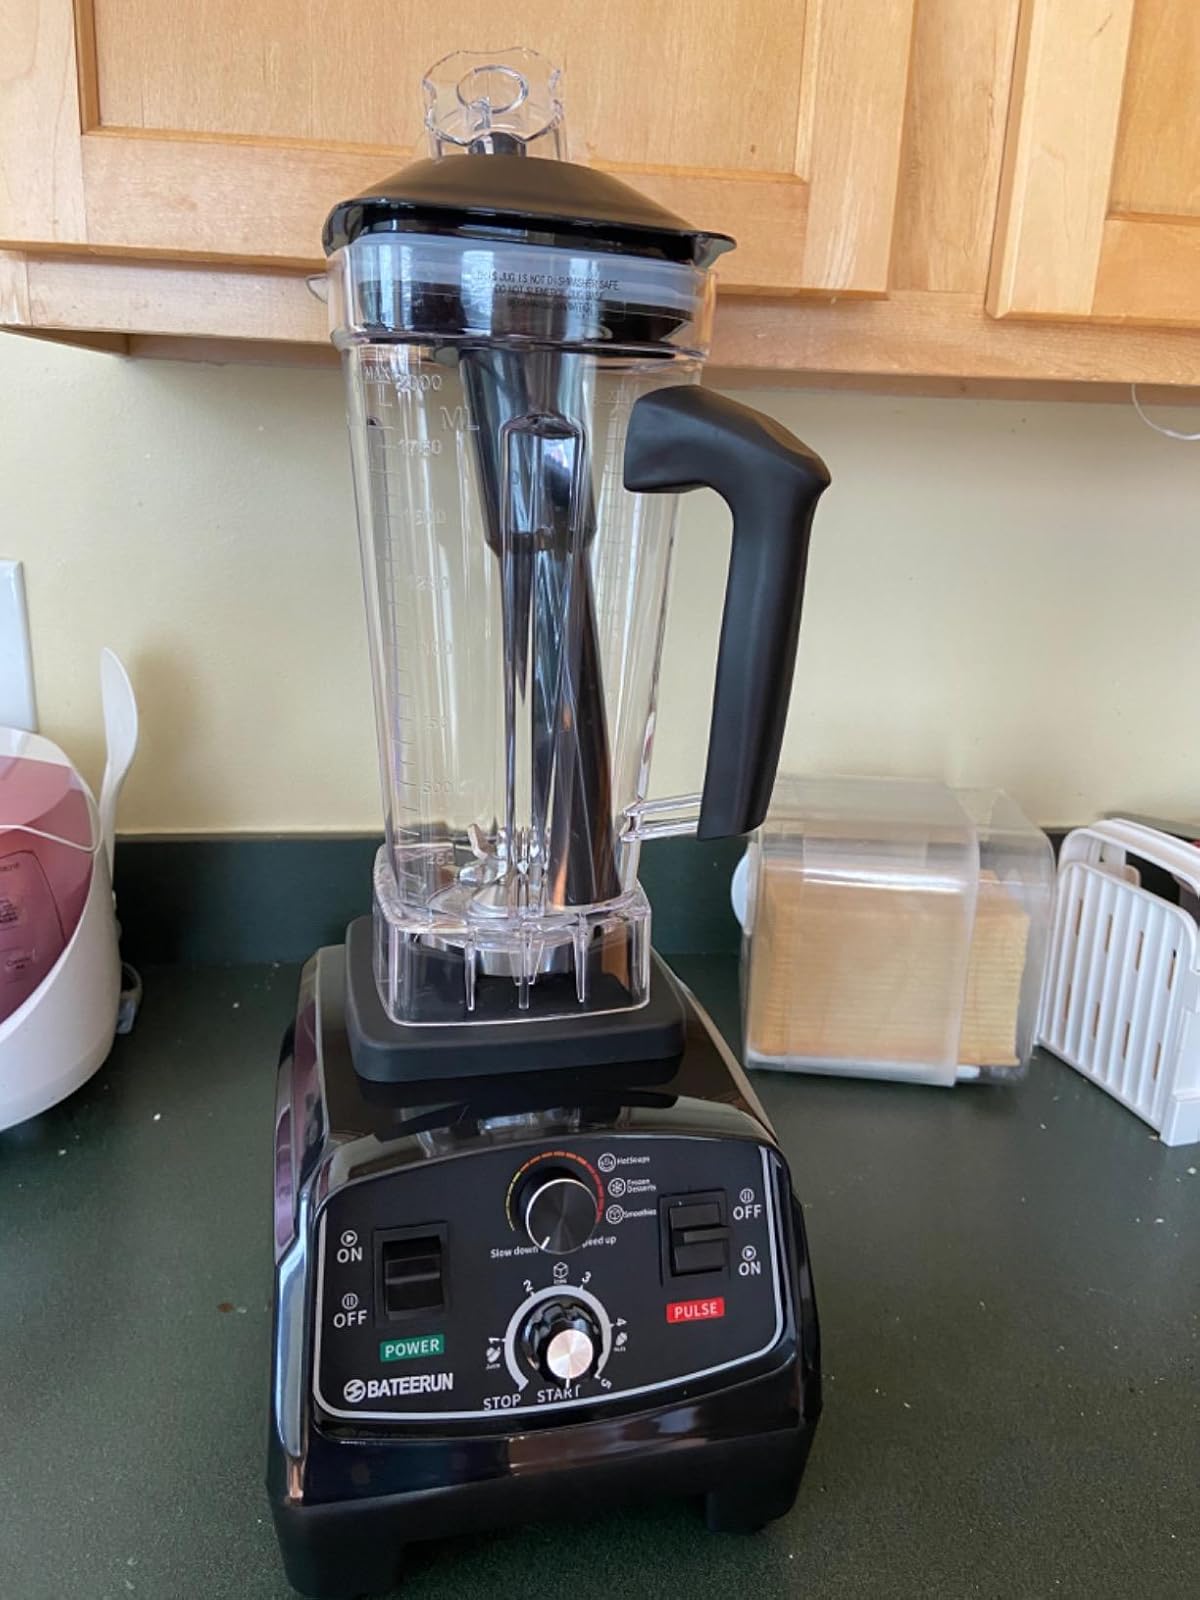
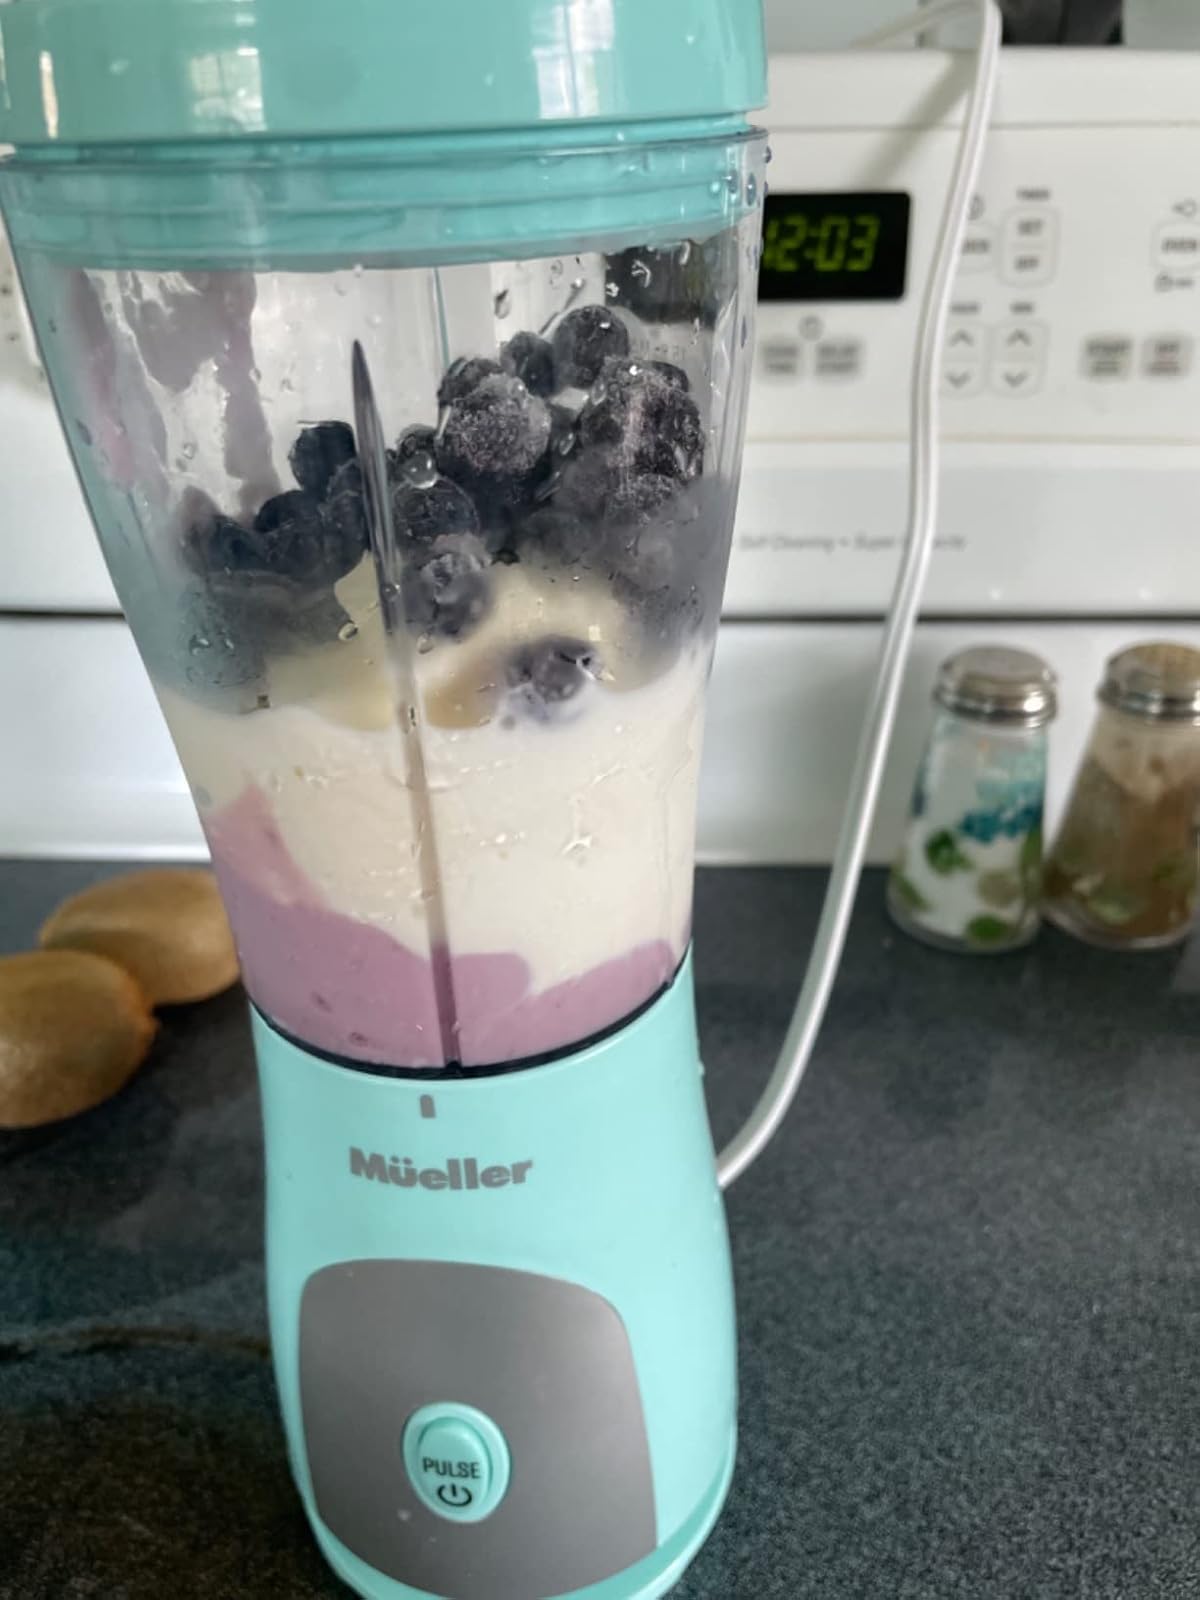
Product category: items_blender
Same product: no